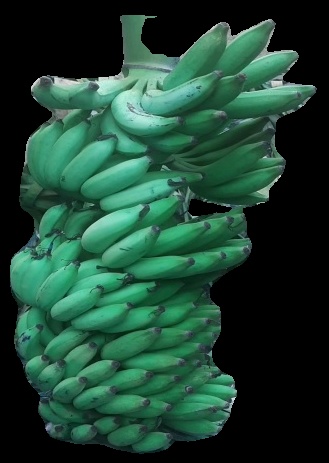
Variety: elakki-bale
Grade: grade1